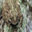
Label: frog